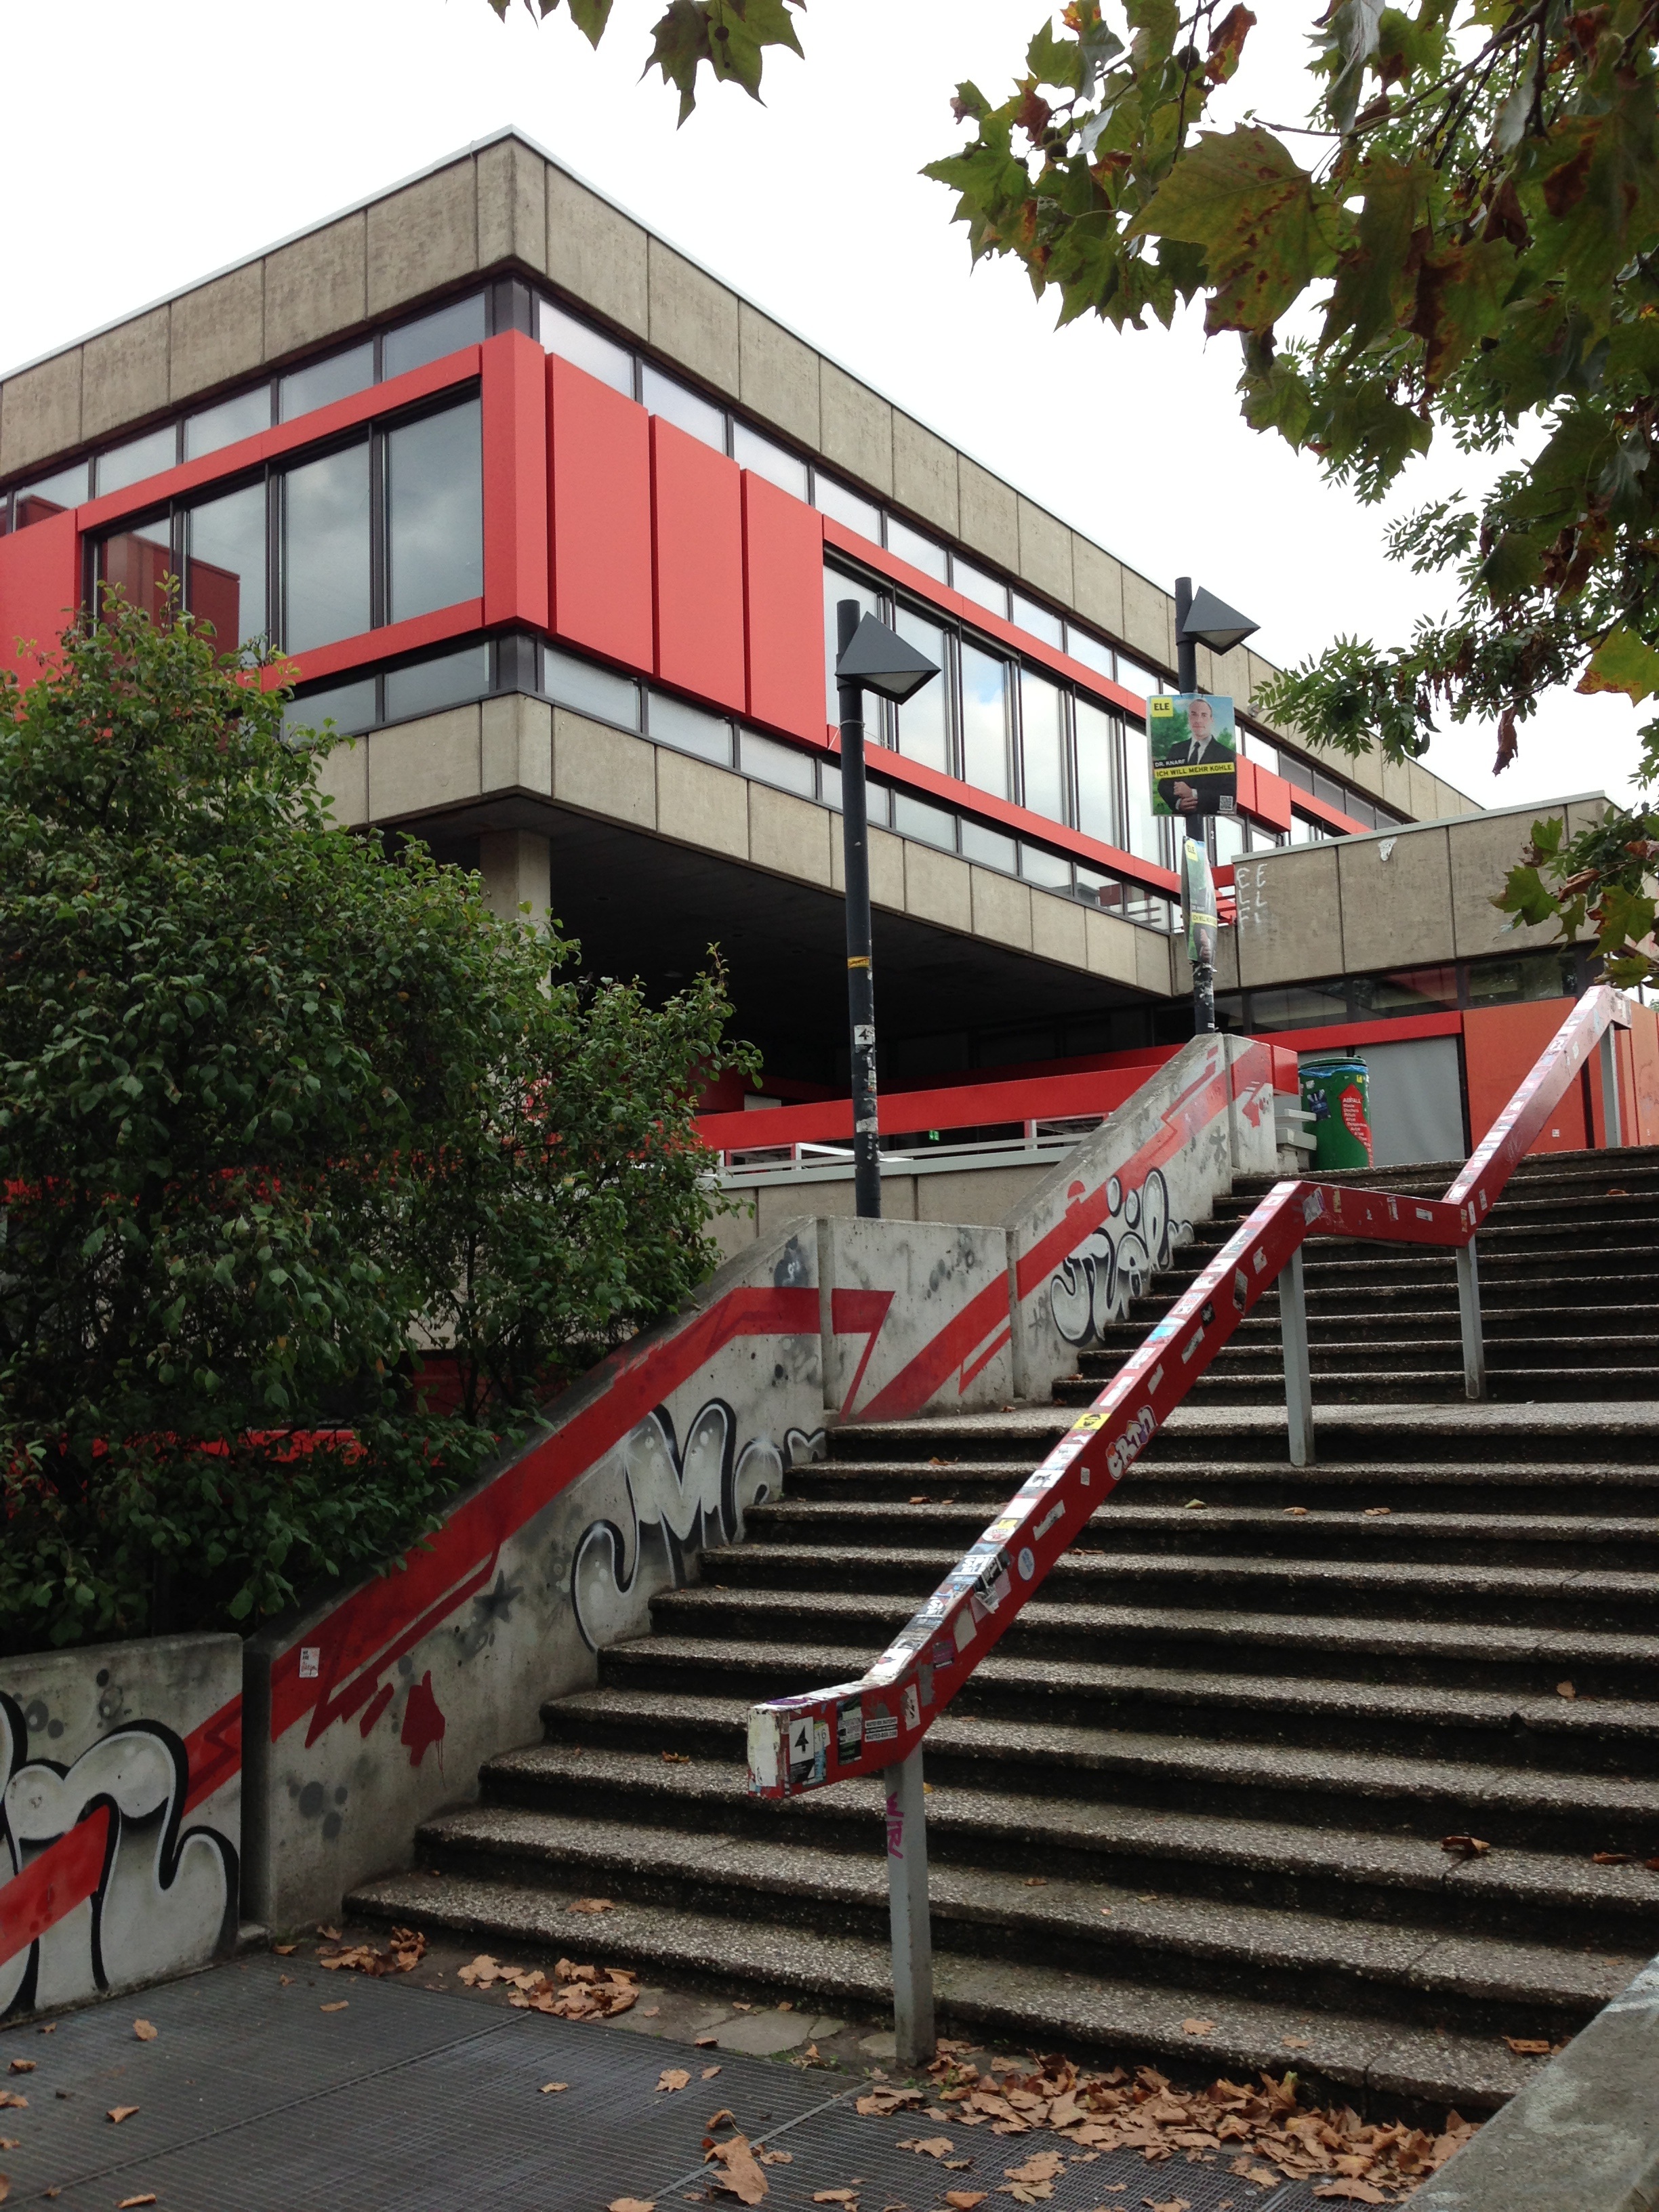
structure, transport, facade, stadium, public transport, stairs, university, cologne, rolling stock, sport venue, mensa